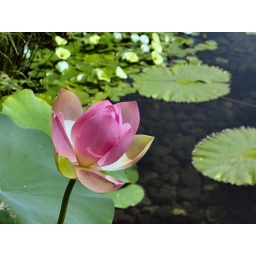
A pink flower rising from the waters around the Como Park Zoo &amp;amp; Conservatory Visitor's Center.